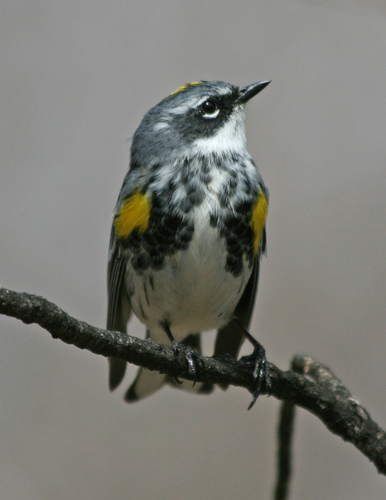
this is a speckled gray and white bird with yellow patches on its head and breast.
a small bird with a white belly, speckled black and white chest, and yellow primaries.
a small with a white belly, and a grey crown, and black wingsa small gray, yellow, and black bird with a small black beak.
a small sized bird that has tones of grey white and black and yellowa bird with a white belly and yellow and grey feathers.
this is a small grey and white speckled bird with yellow on its wing and a white breast.
this bird is white with black and has a long, pointy beak.
this bird has yellow patch on its wings, and yellow on top of it's crown.
this bird has wings that are black and has a patch of yellow
Species: Myrtle Warbler